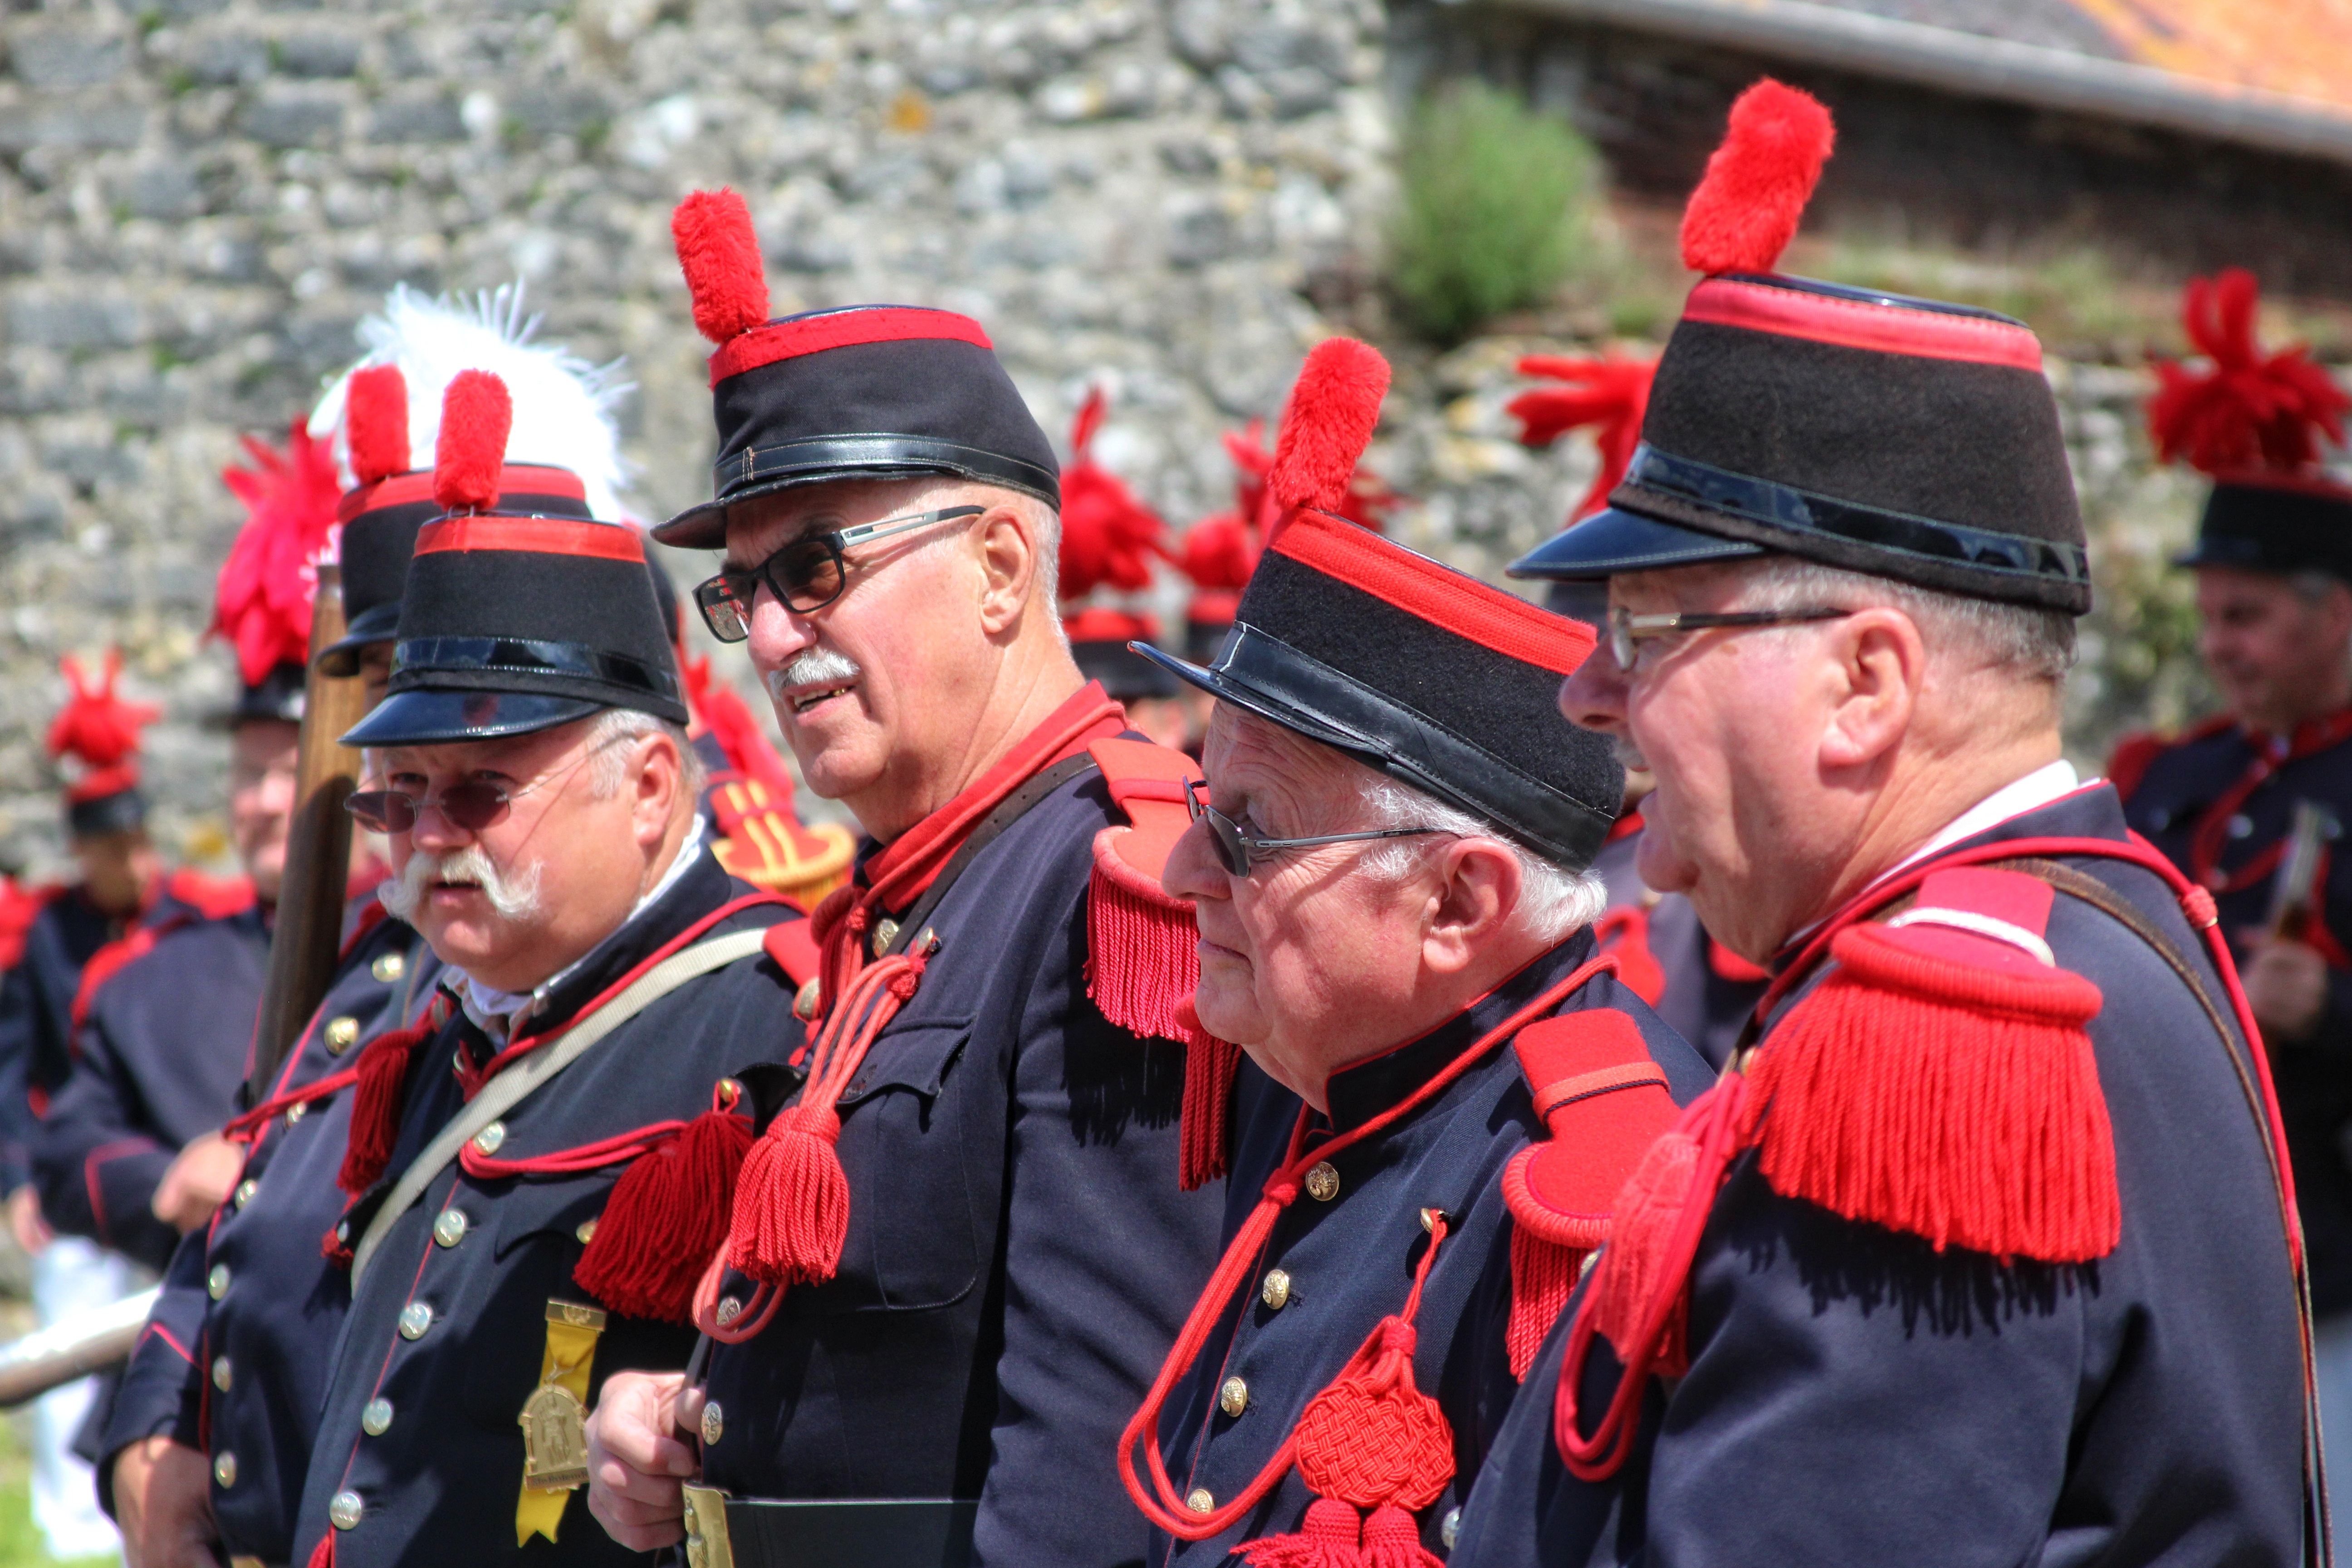
person, people, profession, belgium, festival, napoleon, folklore, marching, gerpinnes, holy rolende, militia